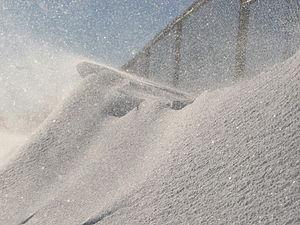
Poudrerie (neige volante) à Montréal
La poudrerie est de la neige déjà au sol qui est soulevée et poussée sous l'effet du vent. On parle de poudrerie élevée ou tout simplement de poudrerie si la visibilité est réduite. Lorsque le vent soulève la neige sous le niveau du regard et ne restreint pas la visibilité, il s'agit de poudrerie basse. Les Européens parleront de chasse-neige élevée et de chasse-neige basse. Régionalement, aux îles de Saint-Pierre-et-Miquelon, le phénomène est appelé poudrin ou poudrin de choquette. Le code METAR pour la poudrerie basse est DRSN et celle pour la poudrerie élevée est BLSN.